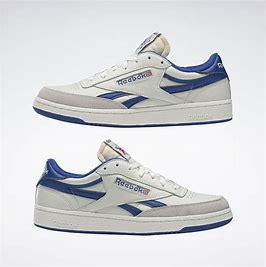
Brand: Reebok
Model: Club C Revenge